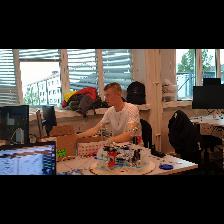
Label: Human